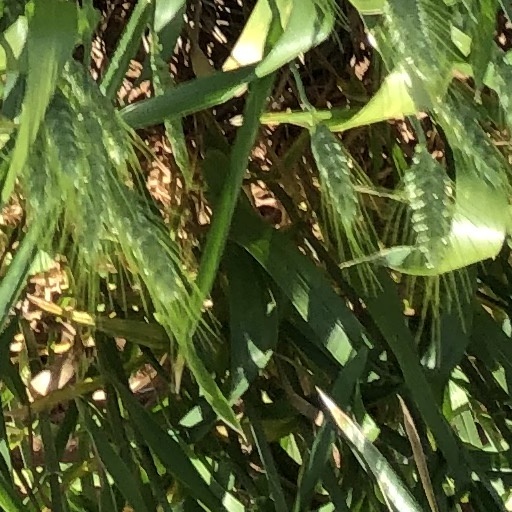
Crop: wheat